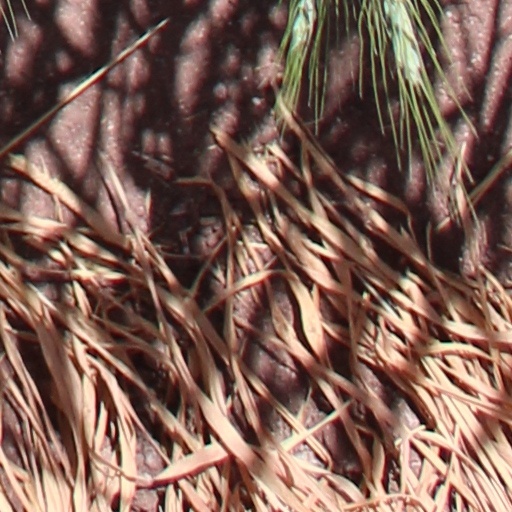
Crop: wheat